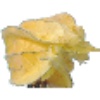
Label: physalis_with_husk